US Sassuolo Calcio

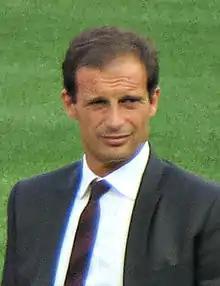
Massimiliano Allegri, manager of Sassuolo in 2008 who won promotion to Serie B, winning group A of Serie C1 and the Supercoppa Lega Pro

Sassuolo had a surprisingly good start to the 2008–09 campaign and held a promotion playoff place for a very long time. They only won two points in their last five matches to eventually finish in seventh place. Despite a successful season, Mandorlini left Sassuolo by mutual consent in June 2009, whereupon the team then appointed former Piacenza coach Stefano Pioli on 11 June 2009.